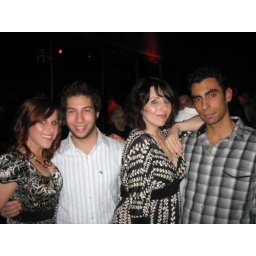
this dress looks really awful on me in this picture. but it usually looks GREAT. a man on the street told me so!